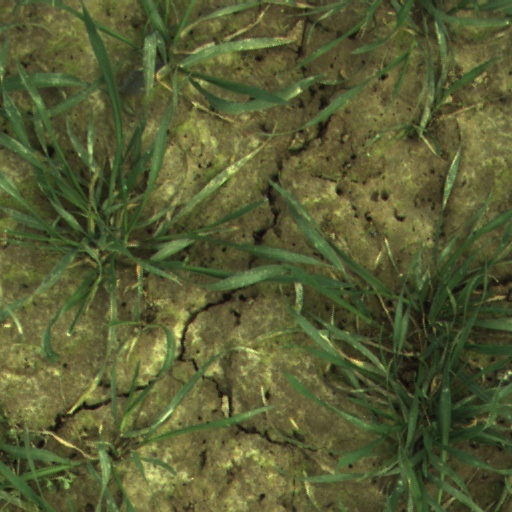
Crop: wheat